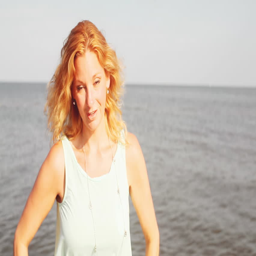
a woman standing on the beach at sunset